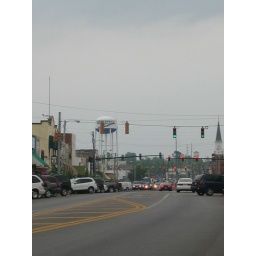
Downtown enterprise - water tower in the distance